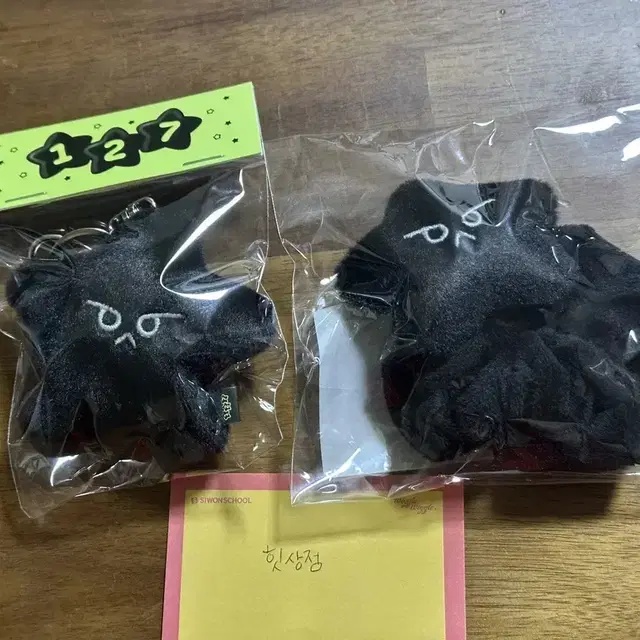
[미개봉] nct127 도영 스크런치, 뎡가사리/흑가사리/탄가사리
Brand: Funiki
안전결제로 결제해주시면 1~2일내로 발송드리겠습니다. Condition: NEW Status: SELLING Shipping Fee: € 0.00
Category: Apparel & Accessories > Clothing Accessories > Hair Accessories > Hair Bands